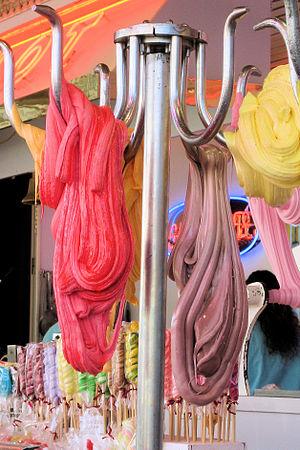
Arbre à guimauve sur une fête foraine à Nantes (France) en septembre 2006.
La guimauve, ou pâte de guimauve, est une confiserie qui était originellement confectionnée avec le mucilage extrait de la guimauve officinale mais qui, dans sa forme moderne, est faite de sucre, de blanc d'œufs et de gélatine. Elle a une consistance spongieuse et généralement la forme de cubes ou de longs bâtons souples. Elle est naturellement d'un goût assez neutre et de couleur blanche ou rose mais est souvent aromatisée et colorée en teinte pastel dont les plus courantes sont rose, verte, bleue et jaune.